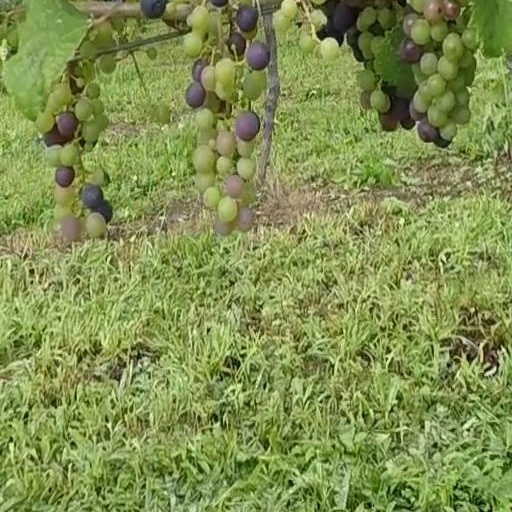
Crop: grape